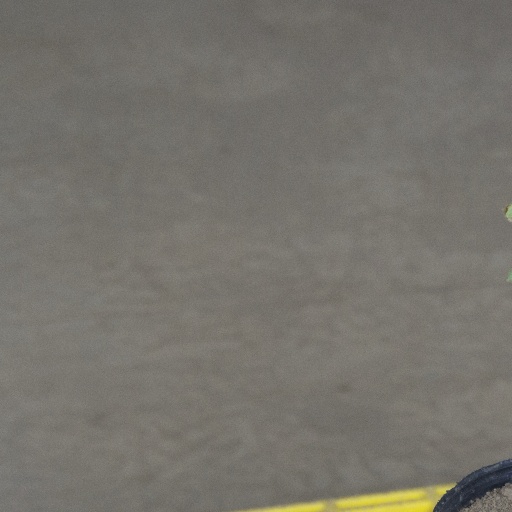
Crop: soybean